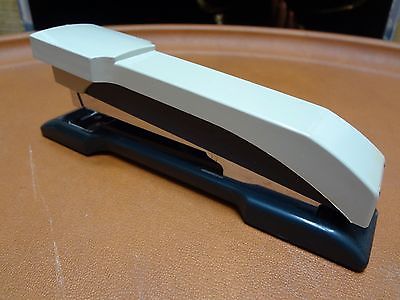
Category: stapler